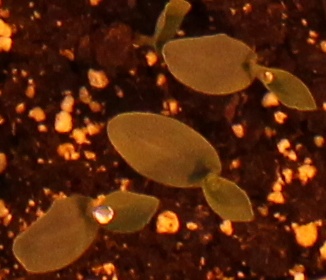
Label: Corn